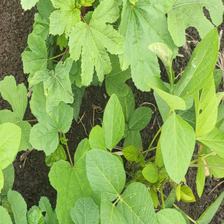
Weed species: Little_Mallow(Malva parviflora)